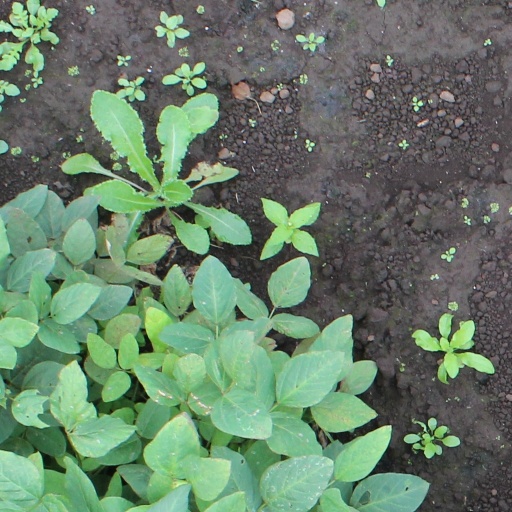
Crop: soybean